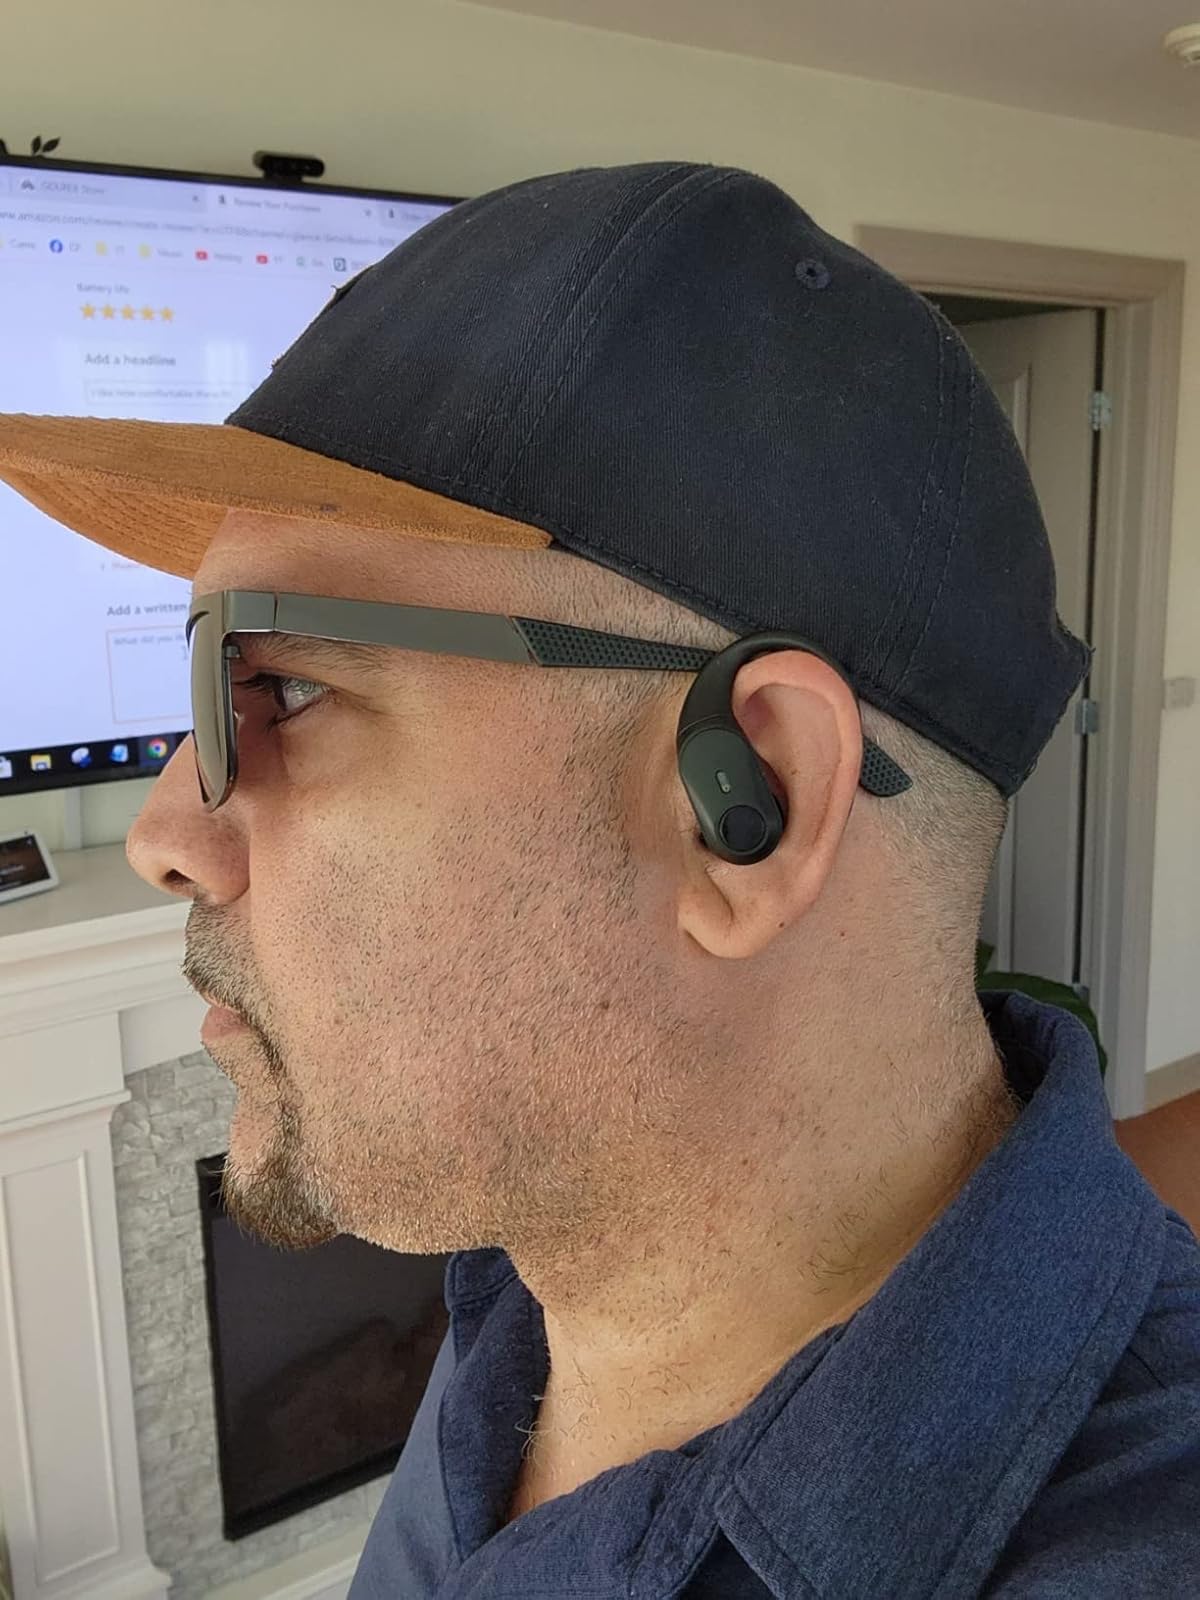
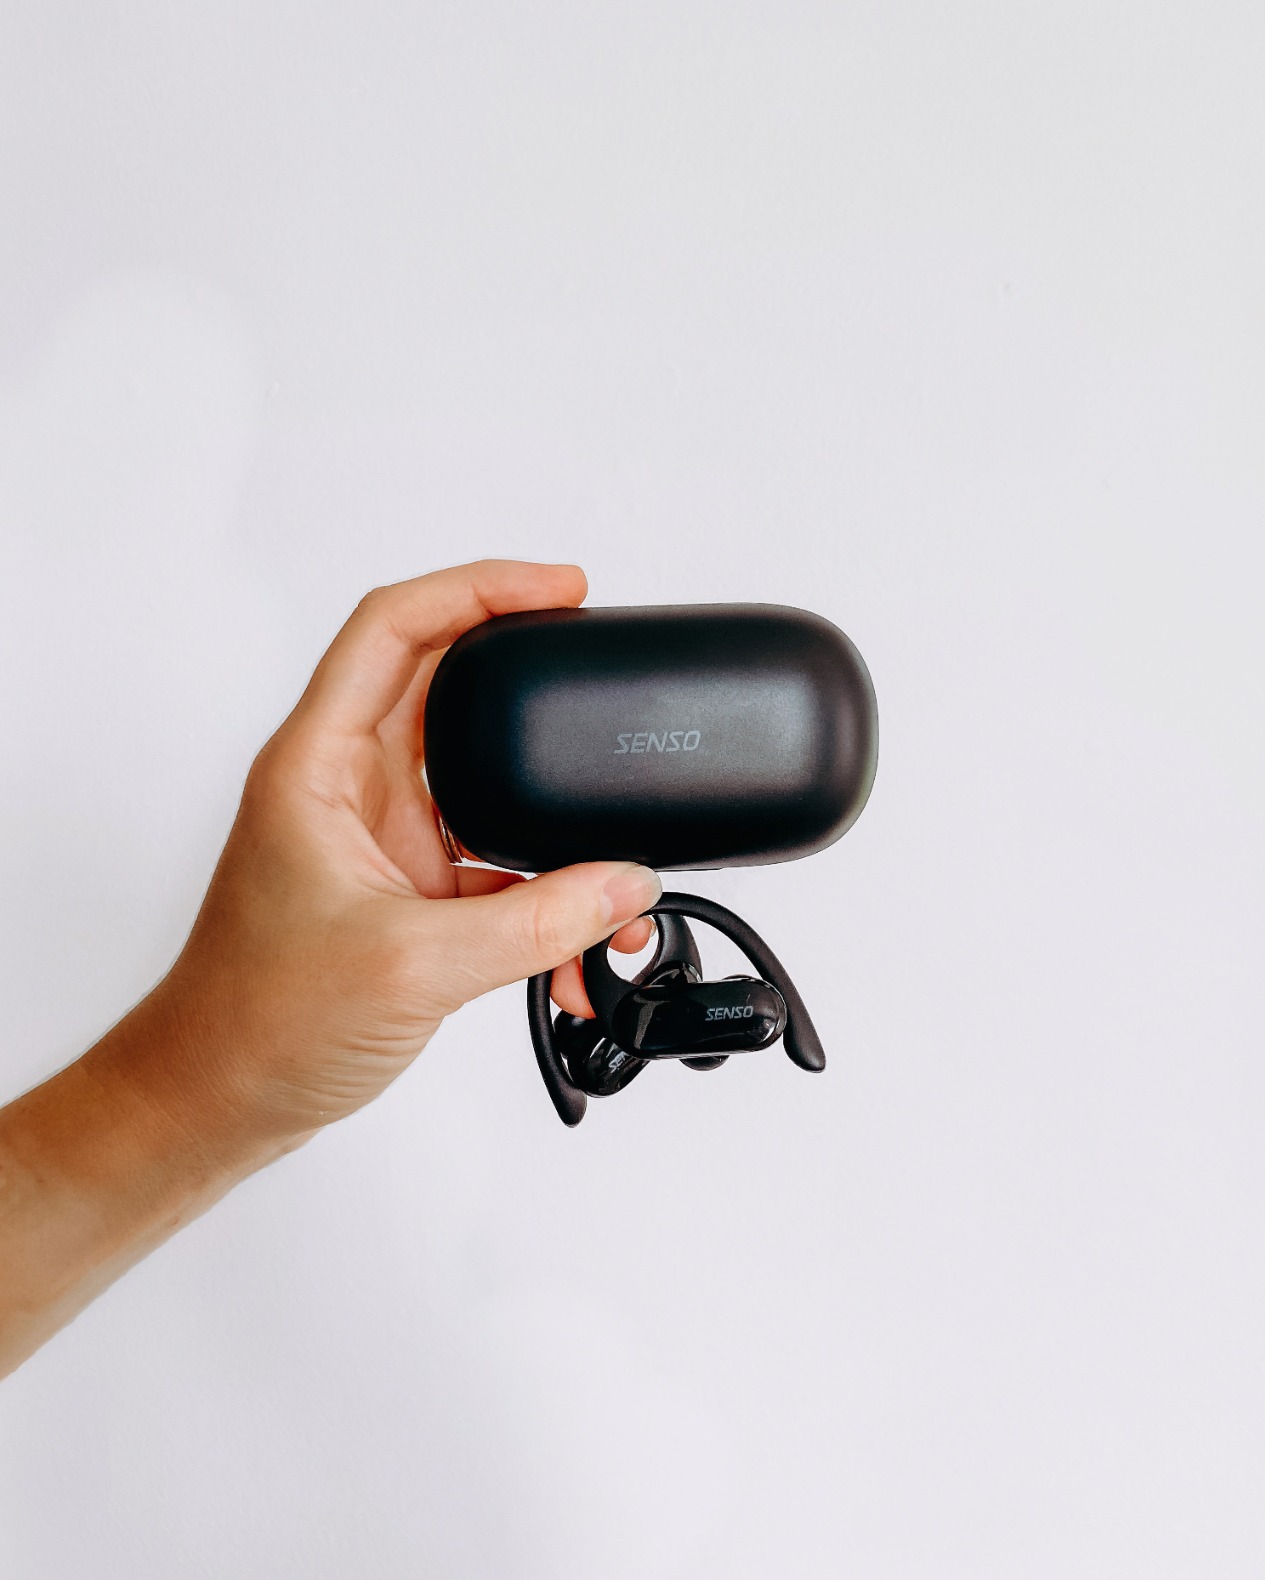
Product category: earbuds
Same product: no